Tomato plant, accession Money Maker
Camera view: vertical (180 deg); turntable rotation: 150 degrees
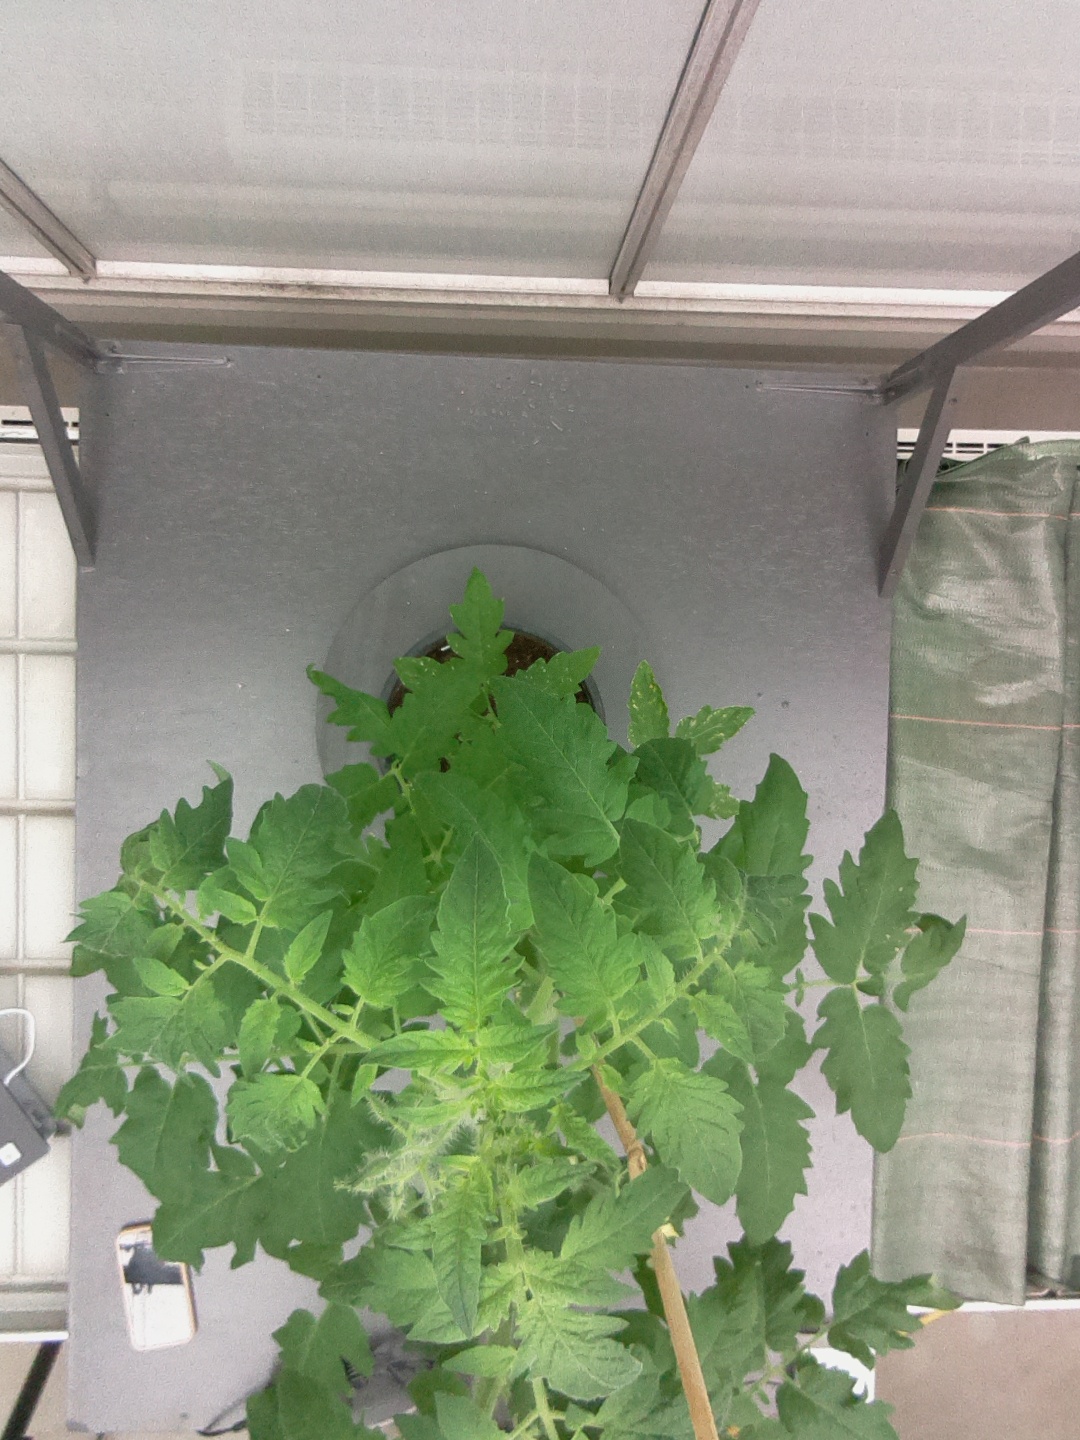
BBCH growth stage 59: 9 or more inflorescences visible